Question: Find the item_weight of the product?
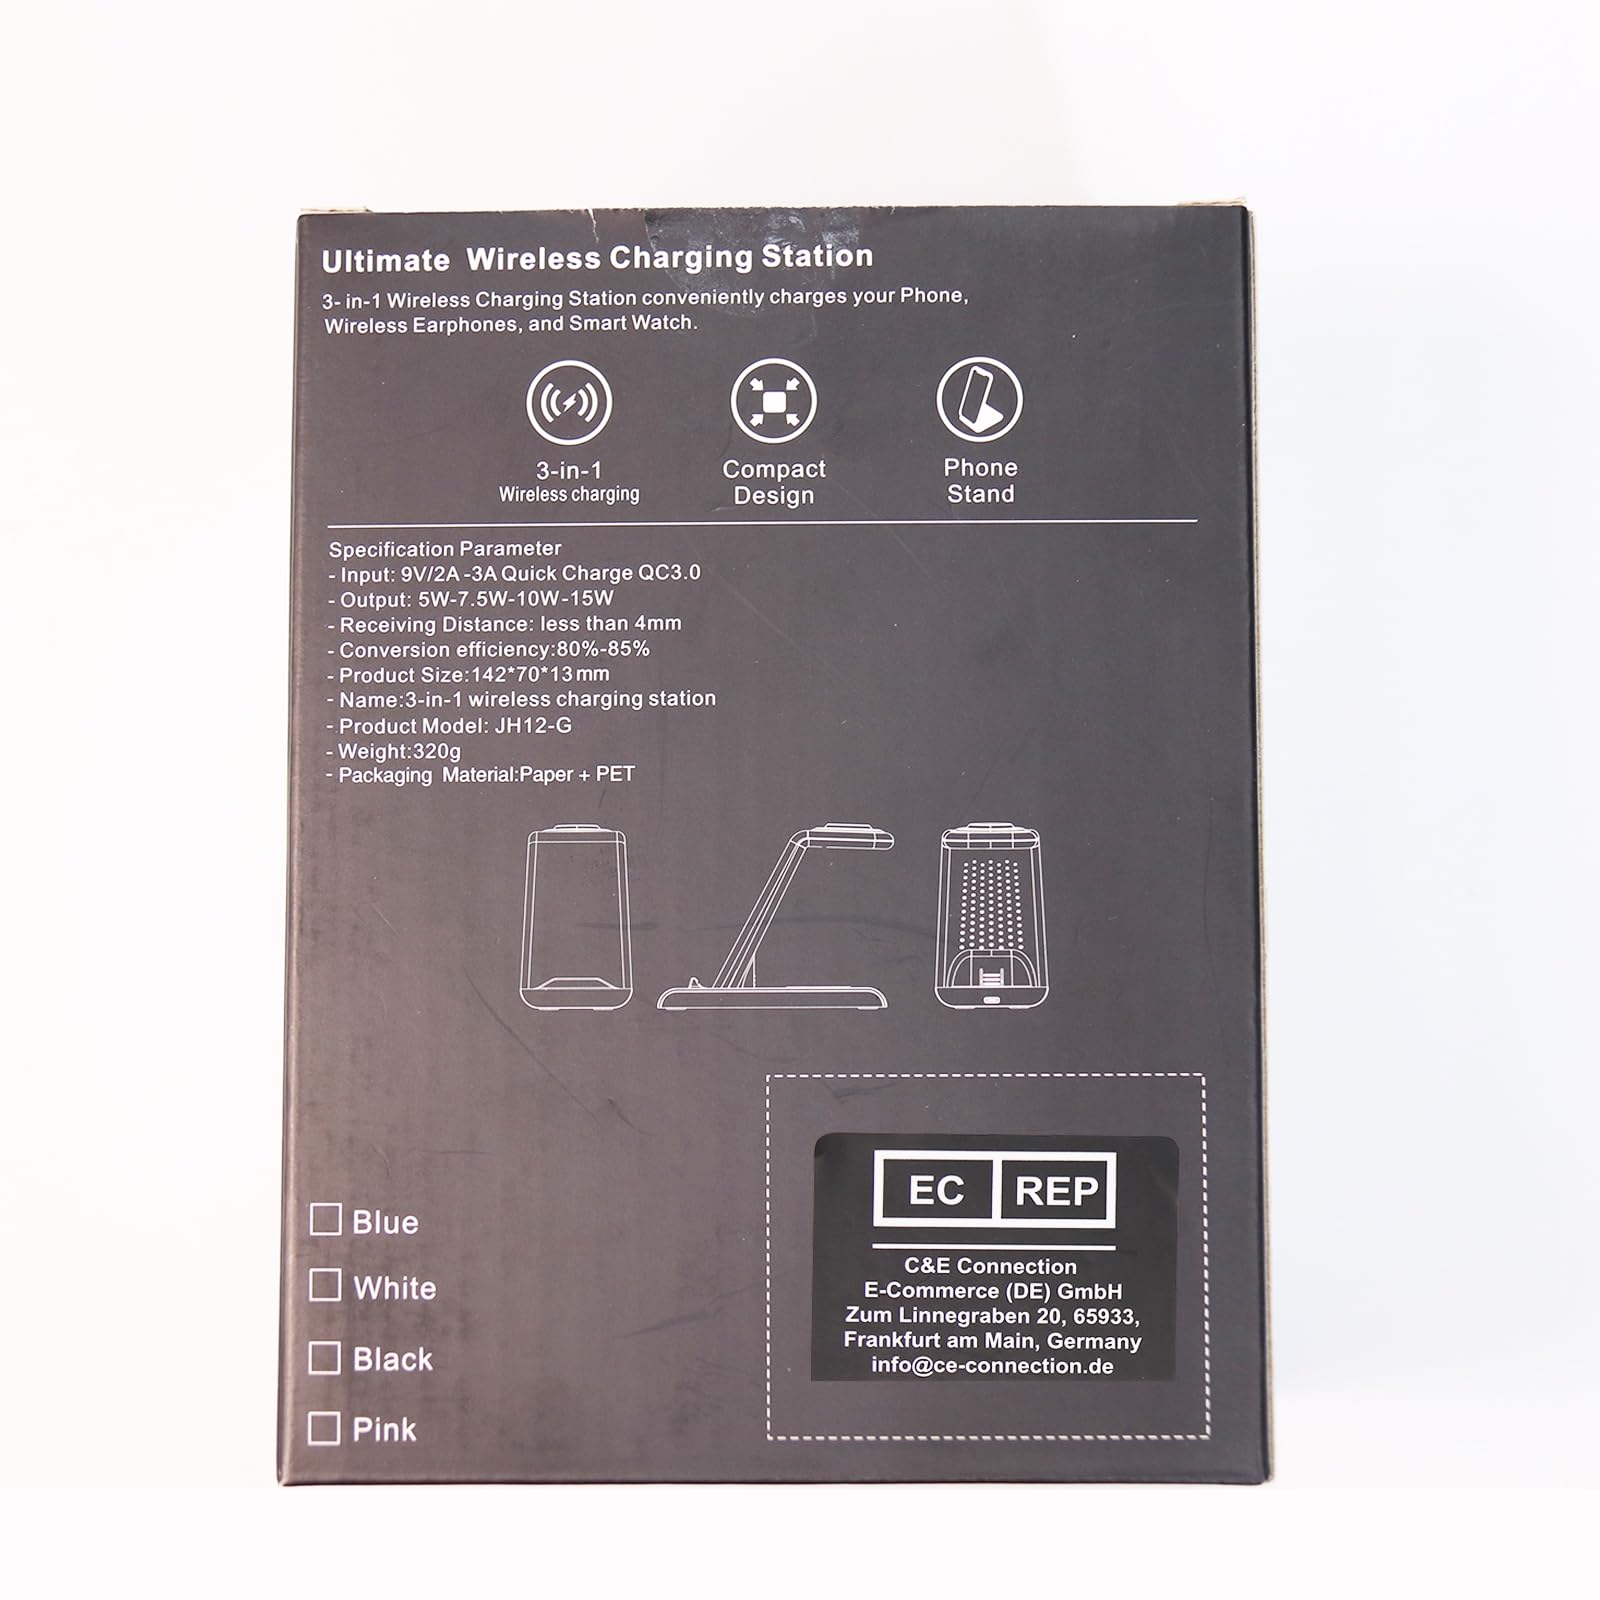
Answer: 320.0 gram